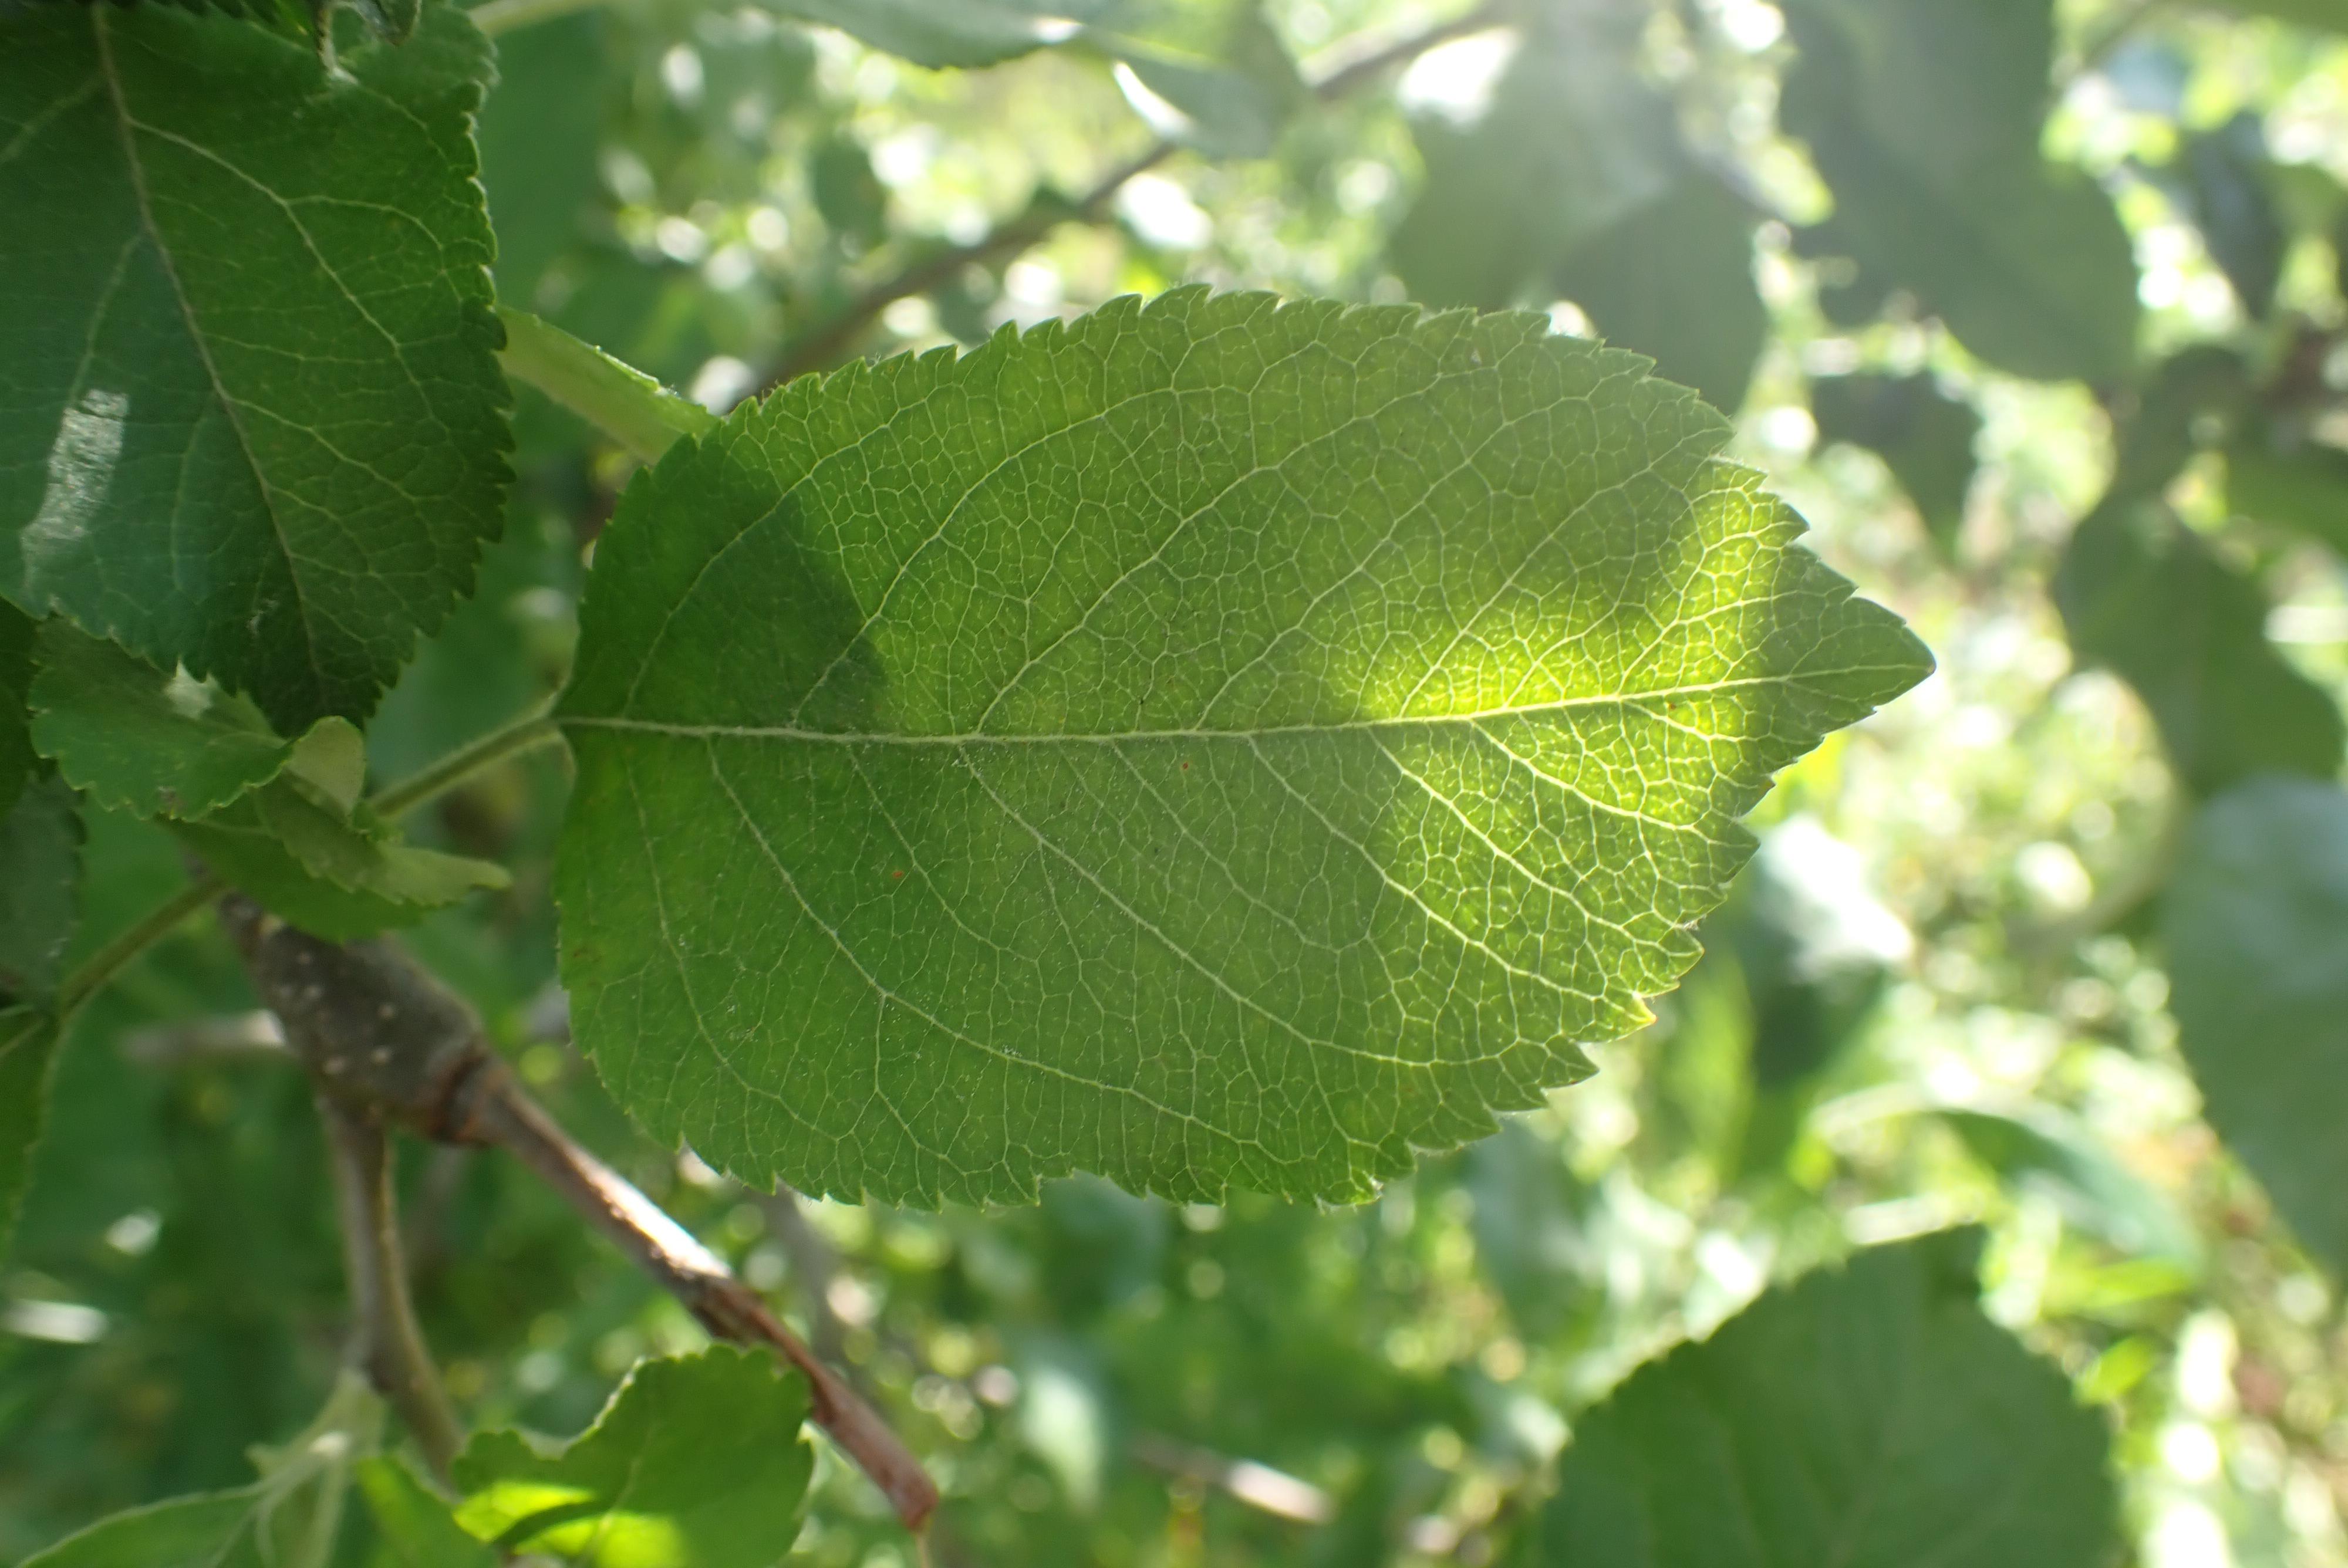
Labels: healthy